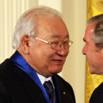
Age: 72